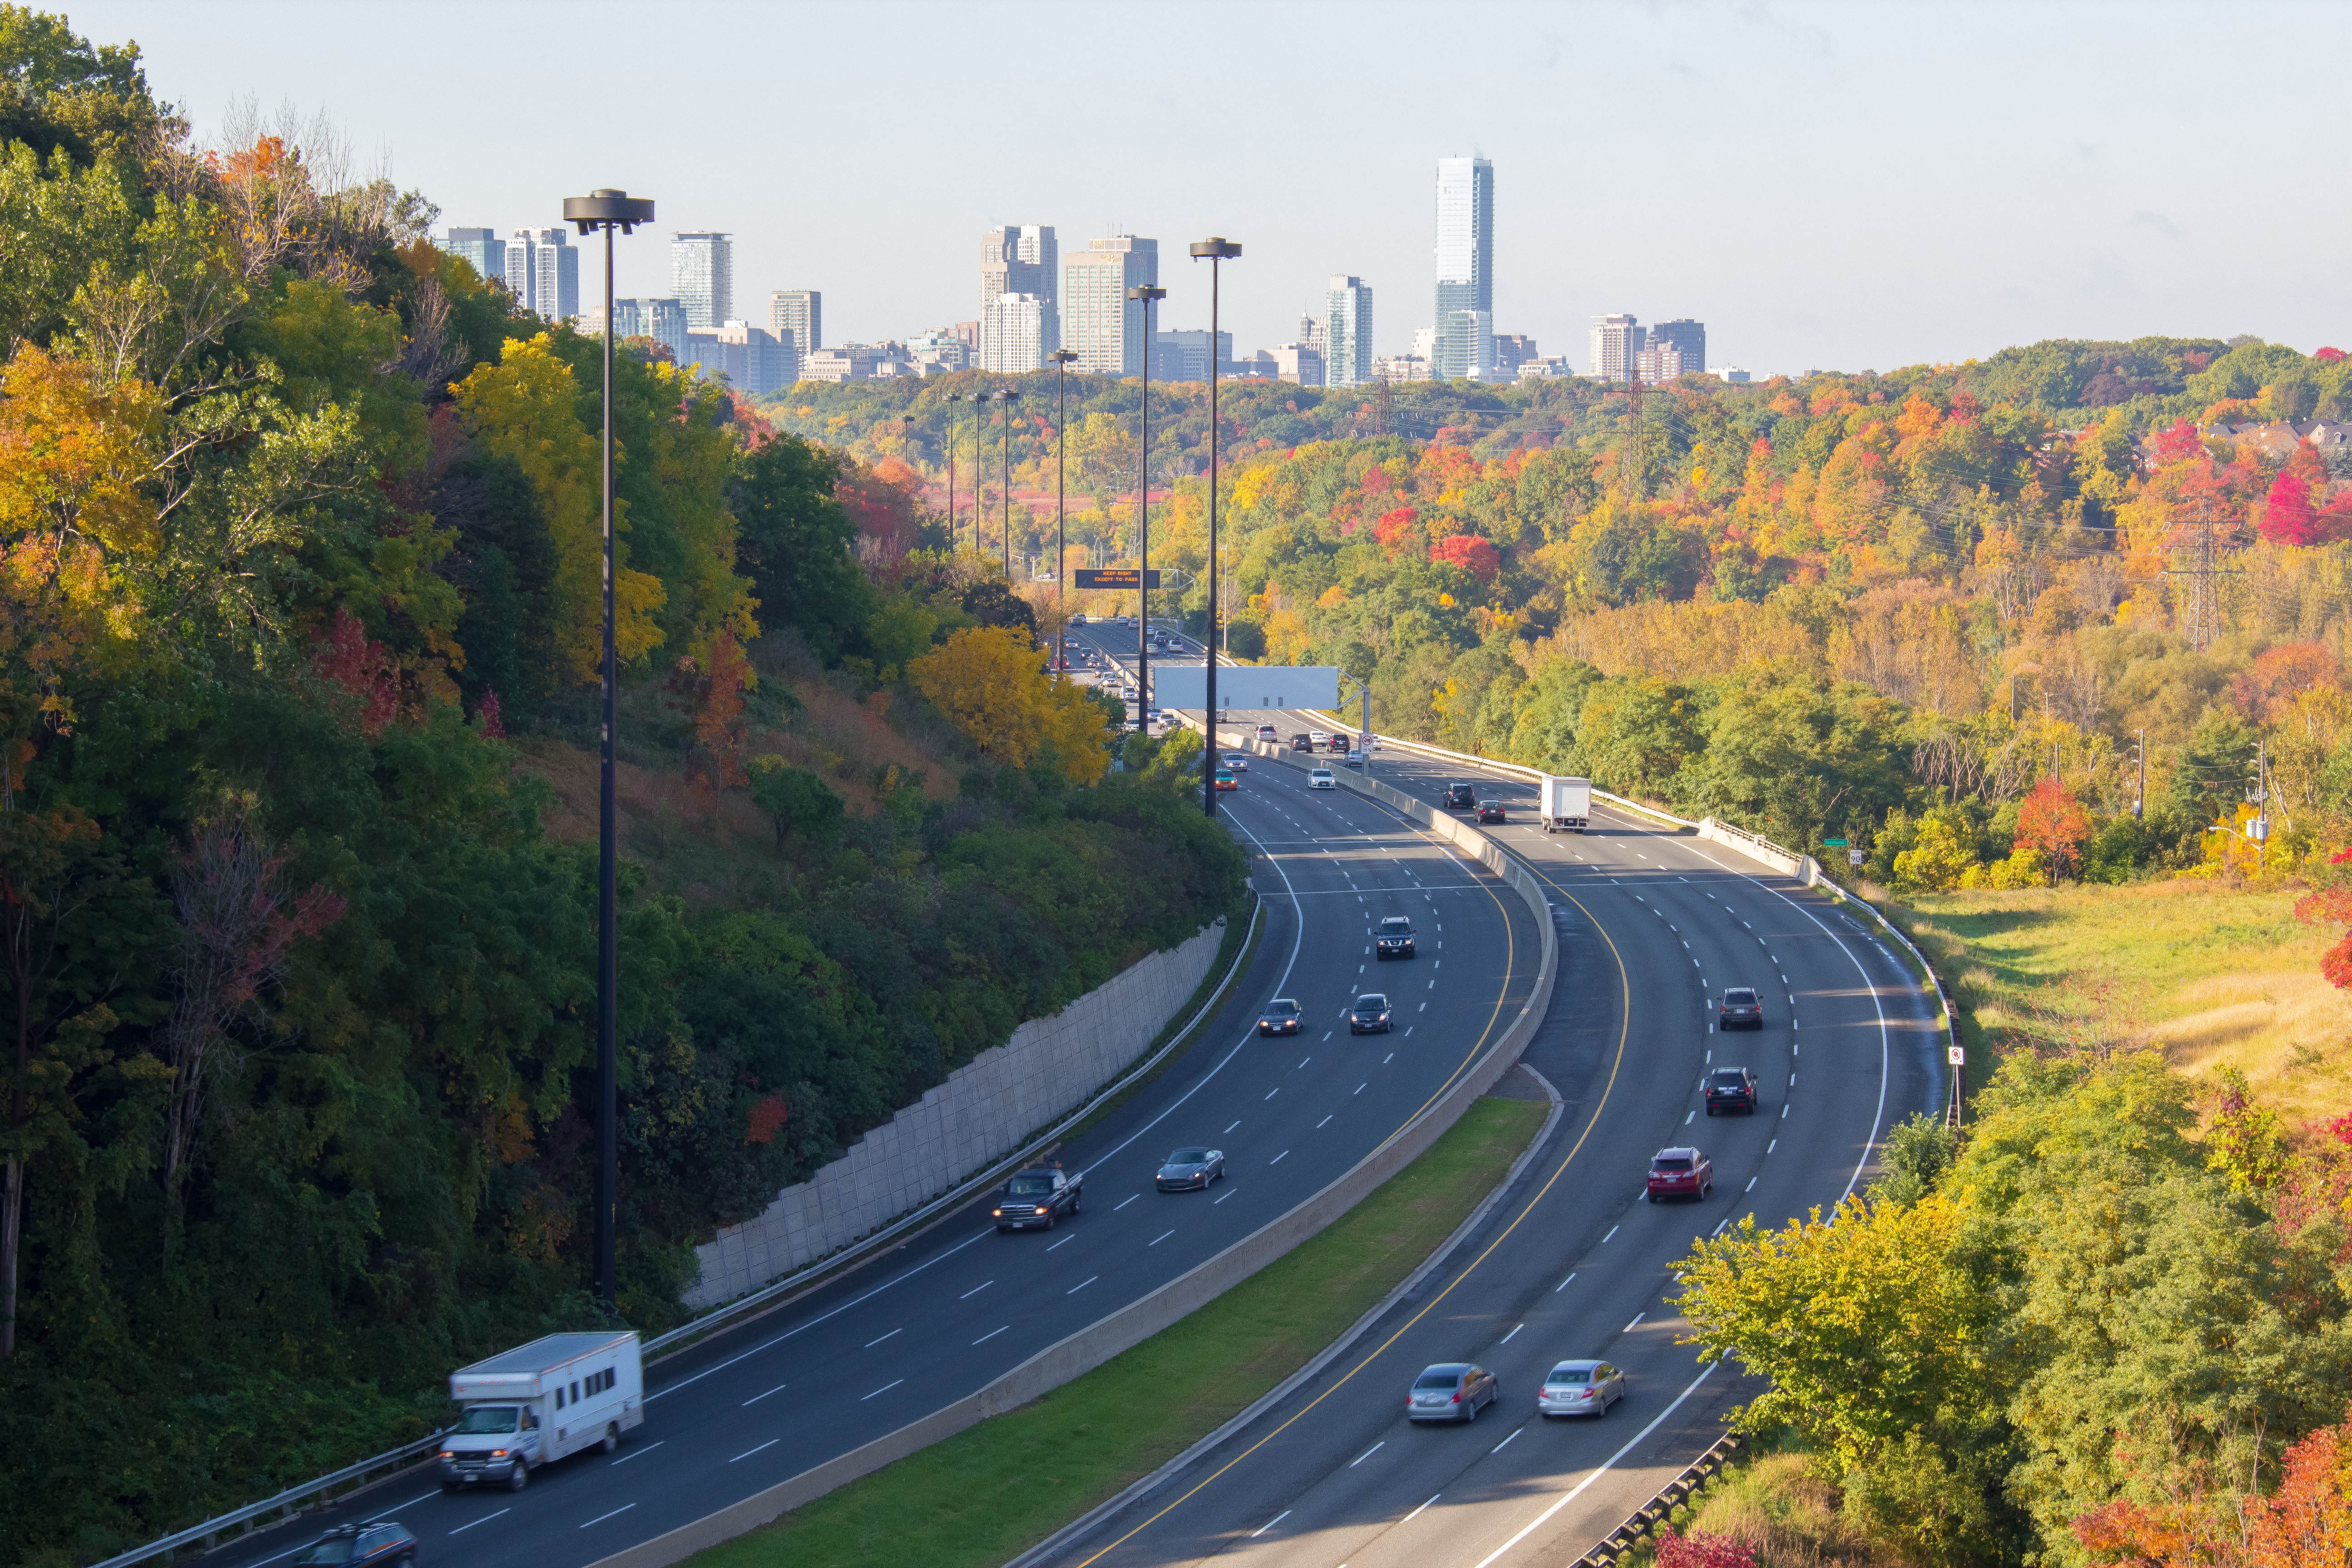
road, street, fall, highway, overpass, transport, autumn, lane, leaves, canada, infrastructure, ontario, toronto, junction, motorway, aerial photography, controlled access highway